Jeremy Miller (politician)

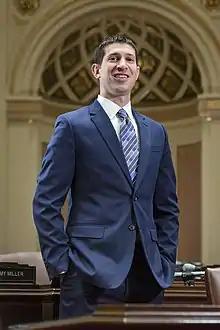
Official portrait, 2017

Jeremy R. Miller (born February 9, 1983) is an American politician representing District 26 in the Minnesota Senate, which comprises parts of Fillmore, Houston, and Winona Counties in the southeastern part of the state. He served as the Minnesota Senate Majority Leader from September 2021 to January 2023.